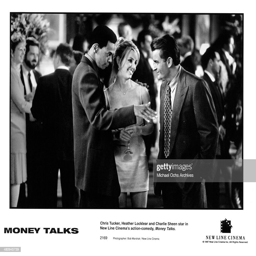
comedian , actors in a scene from the movie .